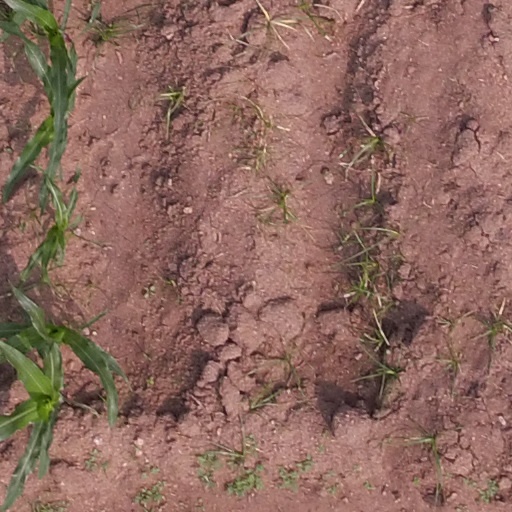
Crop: maize; corn